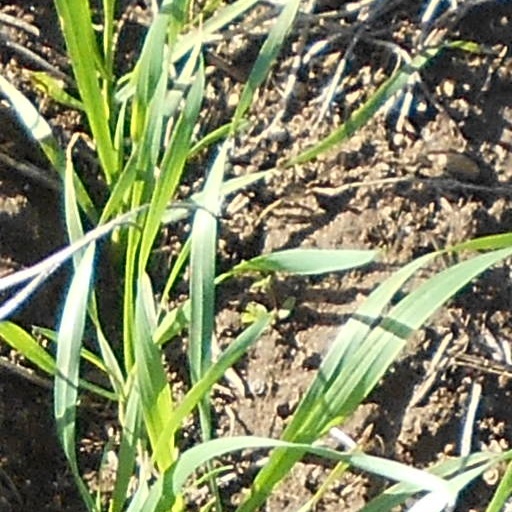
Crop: wheat